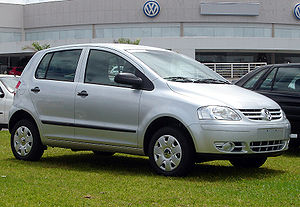
Volkswagen Fox / Andre Fox-modeller fra Volkswagen-koncernen / Fox i Latinamerika
Volkswagen Fox er navnet på flere bilmodeller fra Volkswagen. Frem til starten af 2011 var det mærkets indstigningsmodel i Europa, som i slutningen af 2011 blev afløst af Volkswagen up!. Selv om mål og kabineplads modsvarer minibilsklassen, regnes Fox på grund af sin lave pris og udstyr som en mikrobil.